Anna Blount

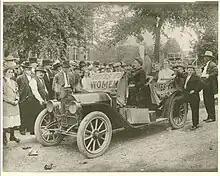
Blount in a suffrage rally in Illinois.

Blount was a leader in the women's suffrage movement. She was a member of the Chicago Woman's Club and the Nineteenth Century Woman's Club of Oak Park. Blount spoke out against club organizations attempting to prevent African American women from joining.